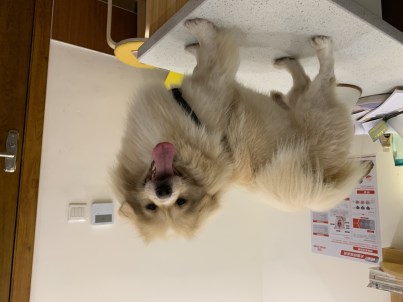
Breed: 1936-n000005-Pomeranian